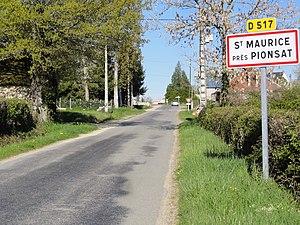
Panneau d'entrée de Saint-Maurice-près-Pionsat sur la D517 venant de l'est.
Saint-Maurice-près-Pionsat est une commune française de la région naturelle et culturelle des Combrailles au nord-ouest du Massif central, dans le département du Puy-de-Dôme en Auvergne, dans la région administrative d'Auvergne-Rhône-Alpes.